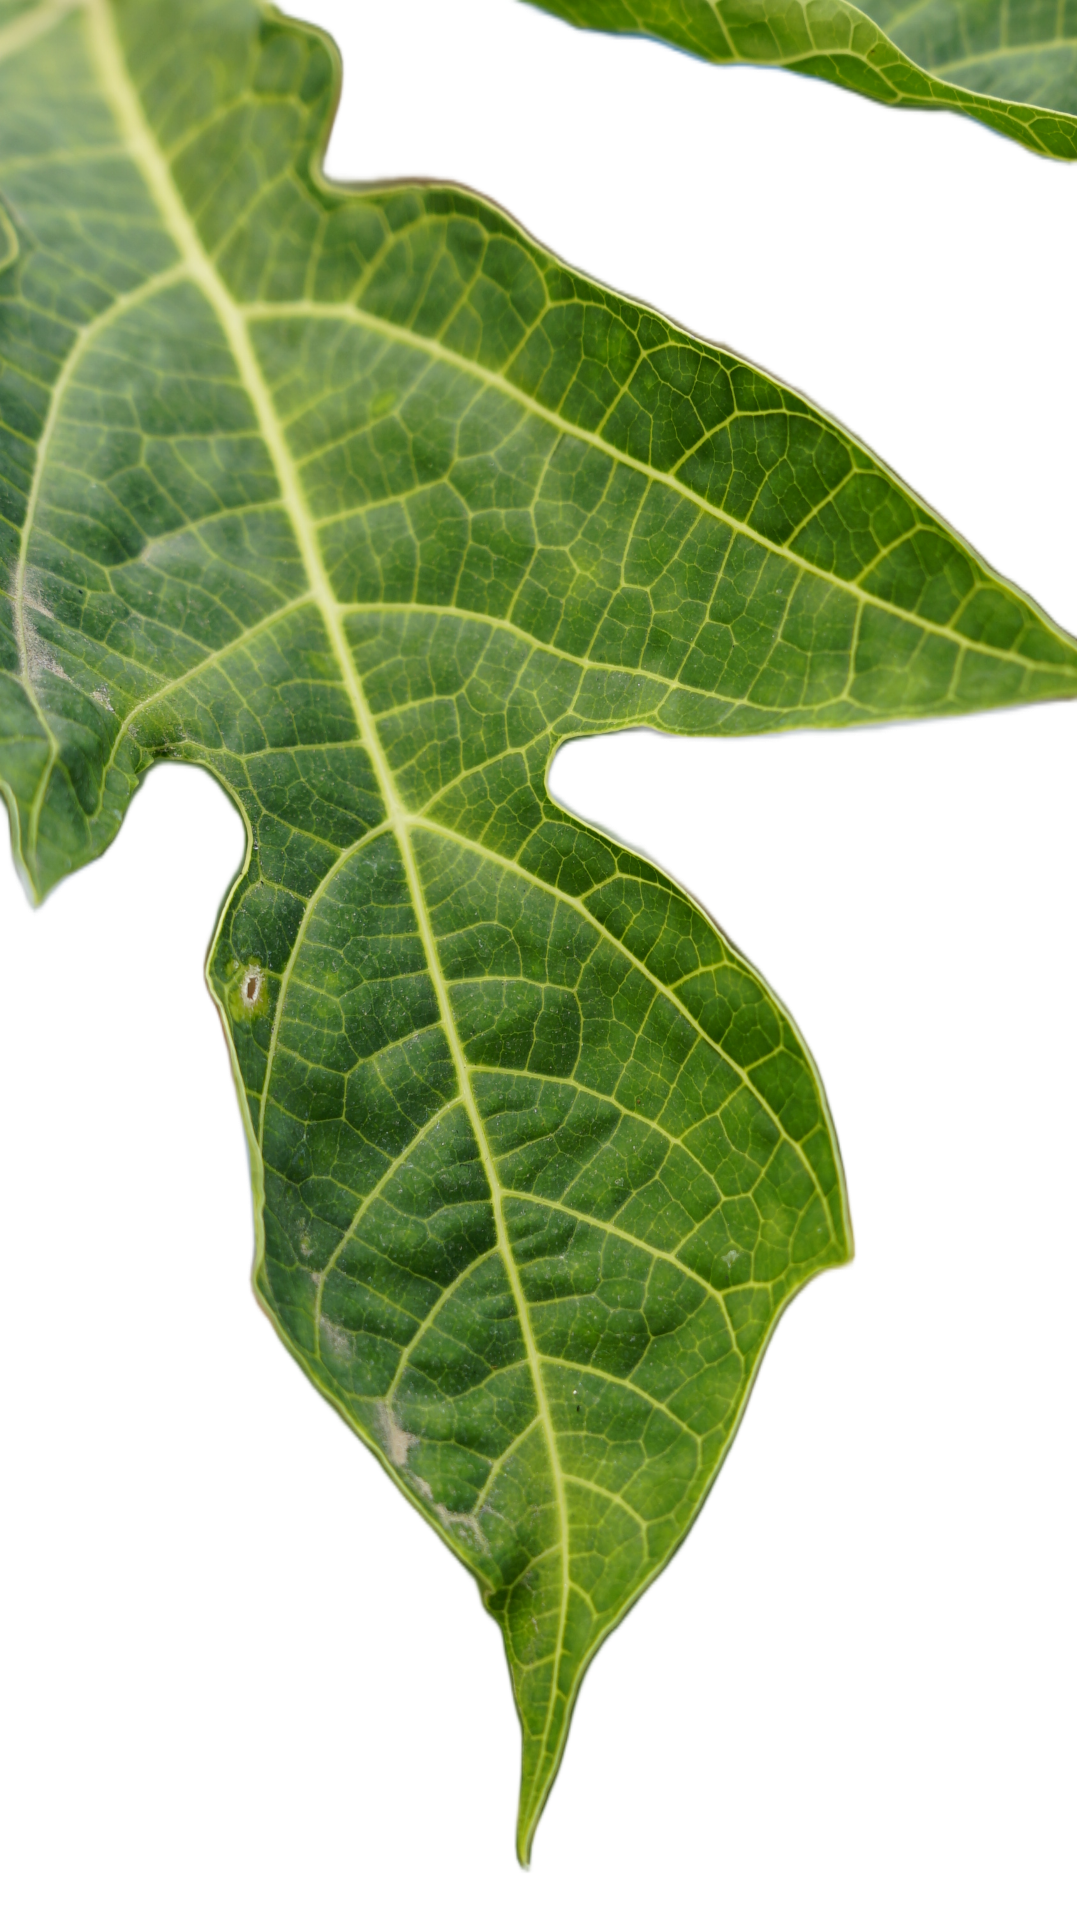
Crop: Papaya
Label: Curled_Yellow_Spot